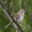
Label: bird